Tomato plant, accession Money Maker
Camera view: vertical (180 deg); turntable rotation: 270 degrees
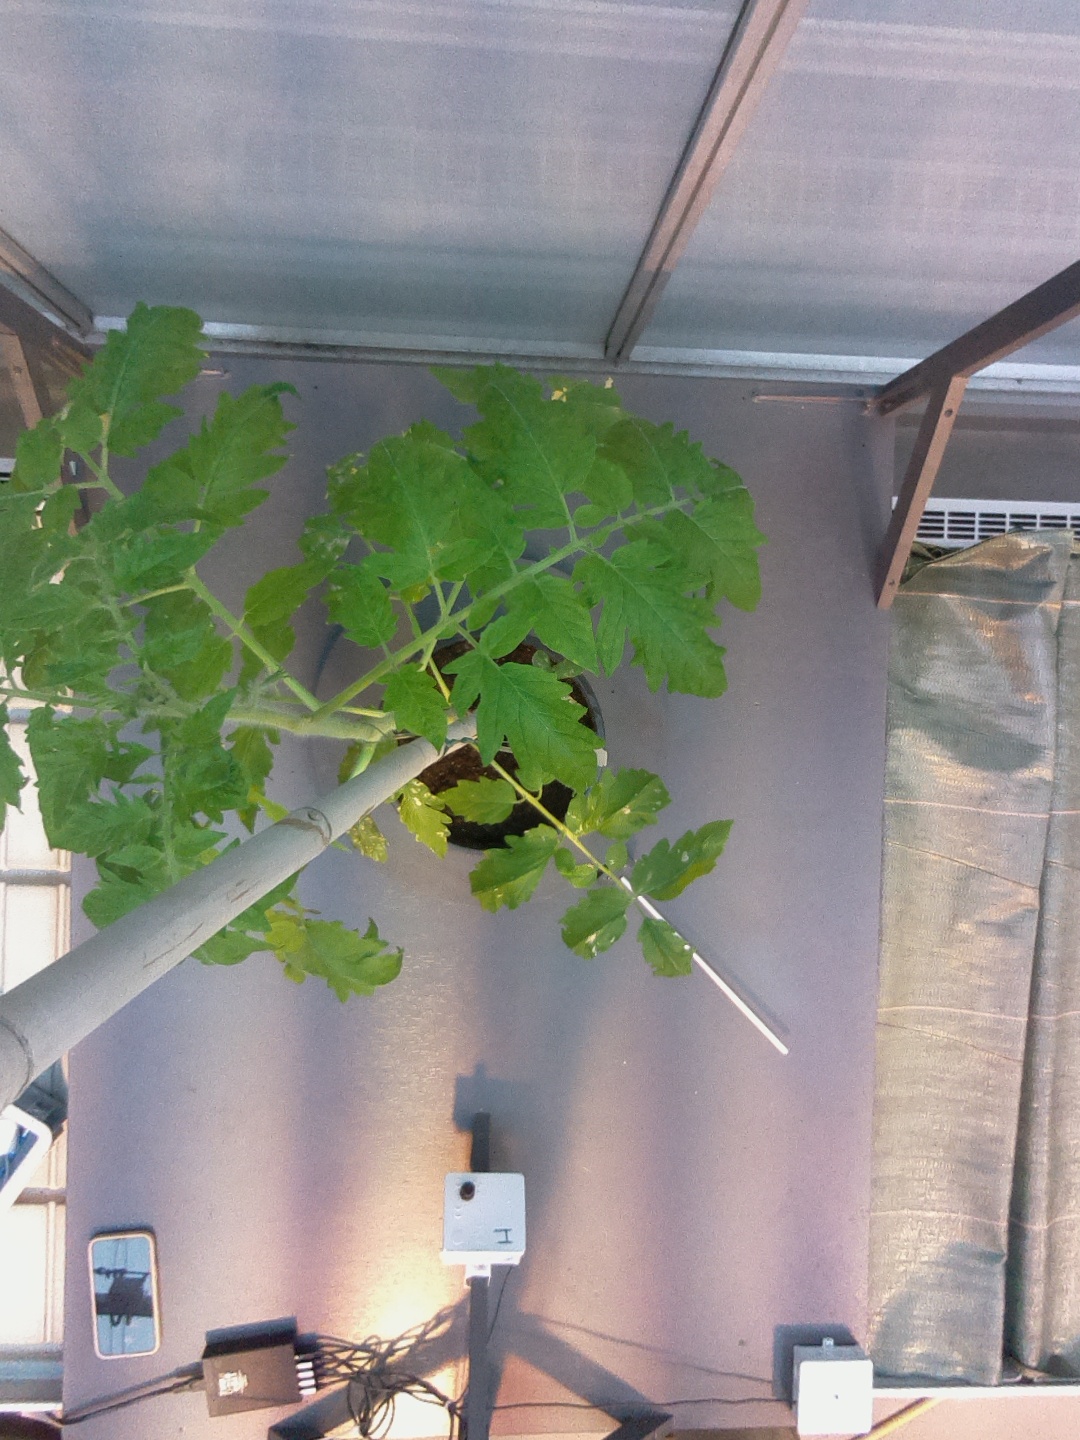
BBCH growth stage 51: First inflorence visible, visible closed flower bud